Storer College

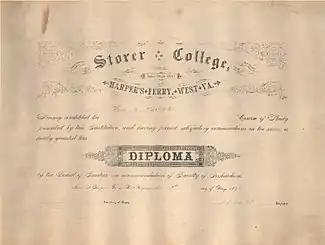
Early Storer College Normal School Diploma

In 1867, in addition to chartering it, the West Virginia Legislature appropriated $10,000. This was the first appropriation in the state for the education of Negroes above the elementary level.